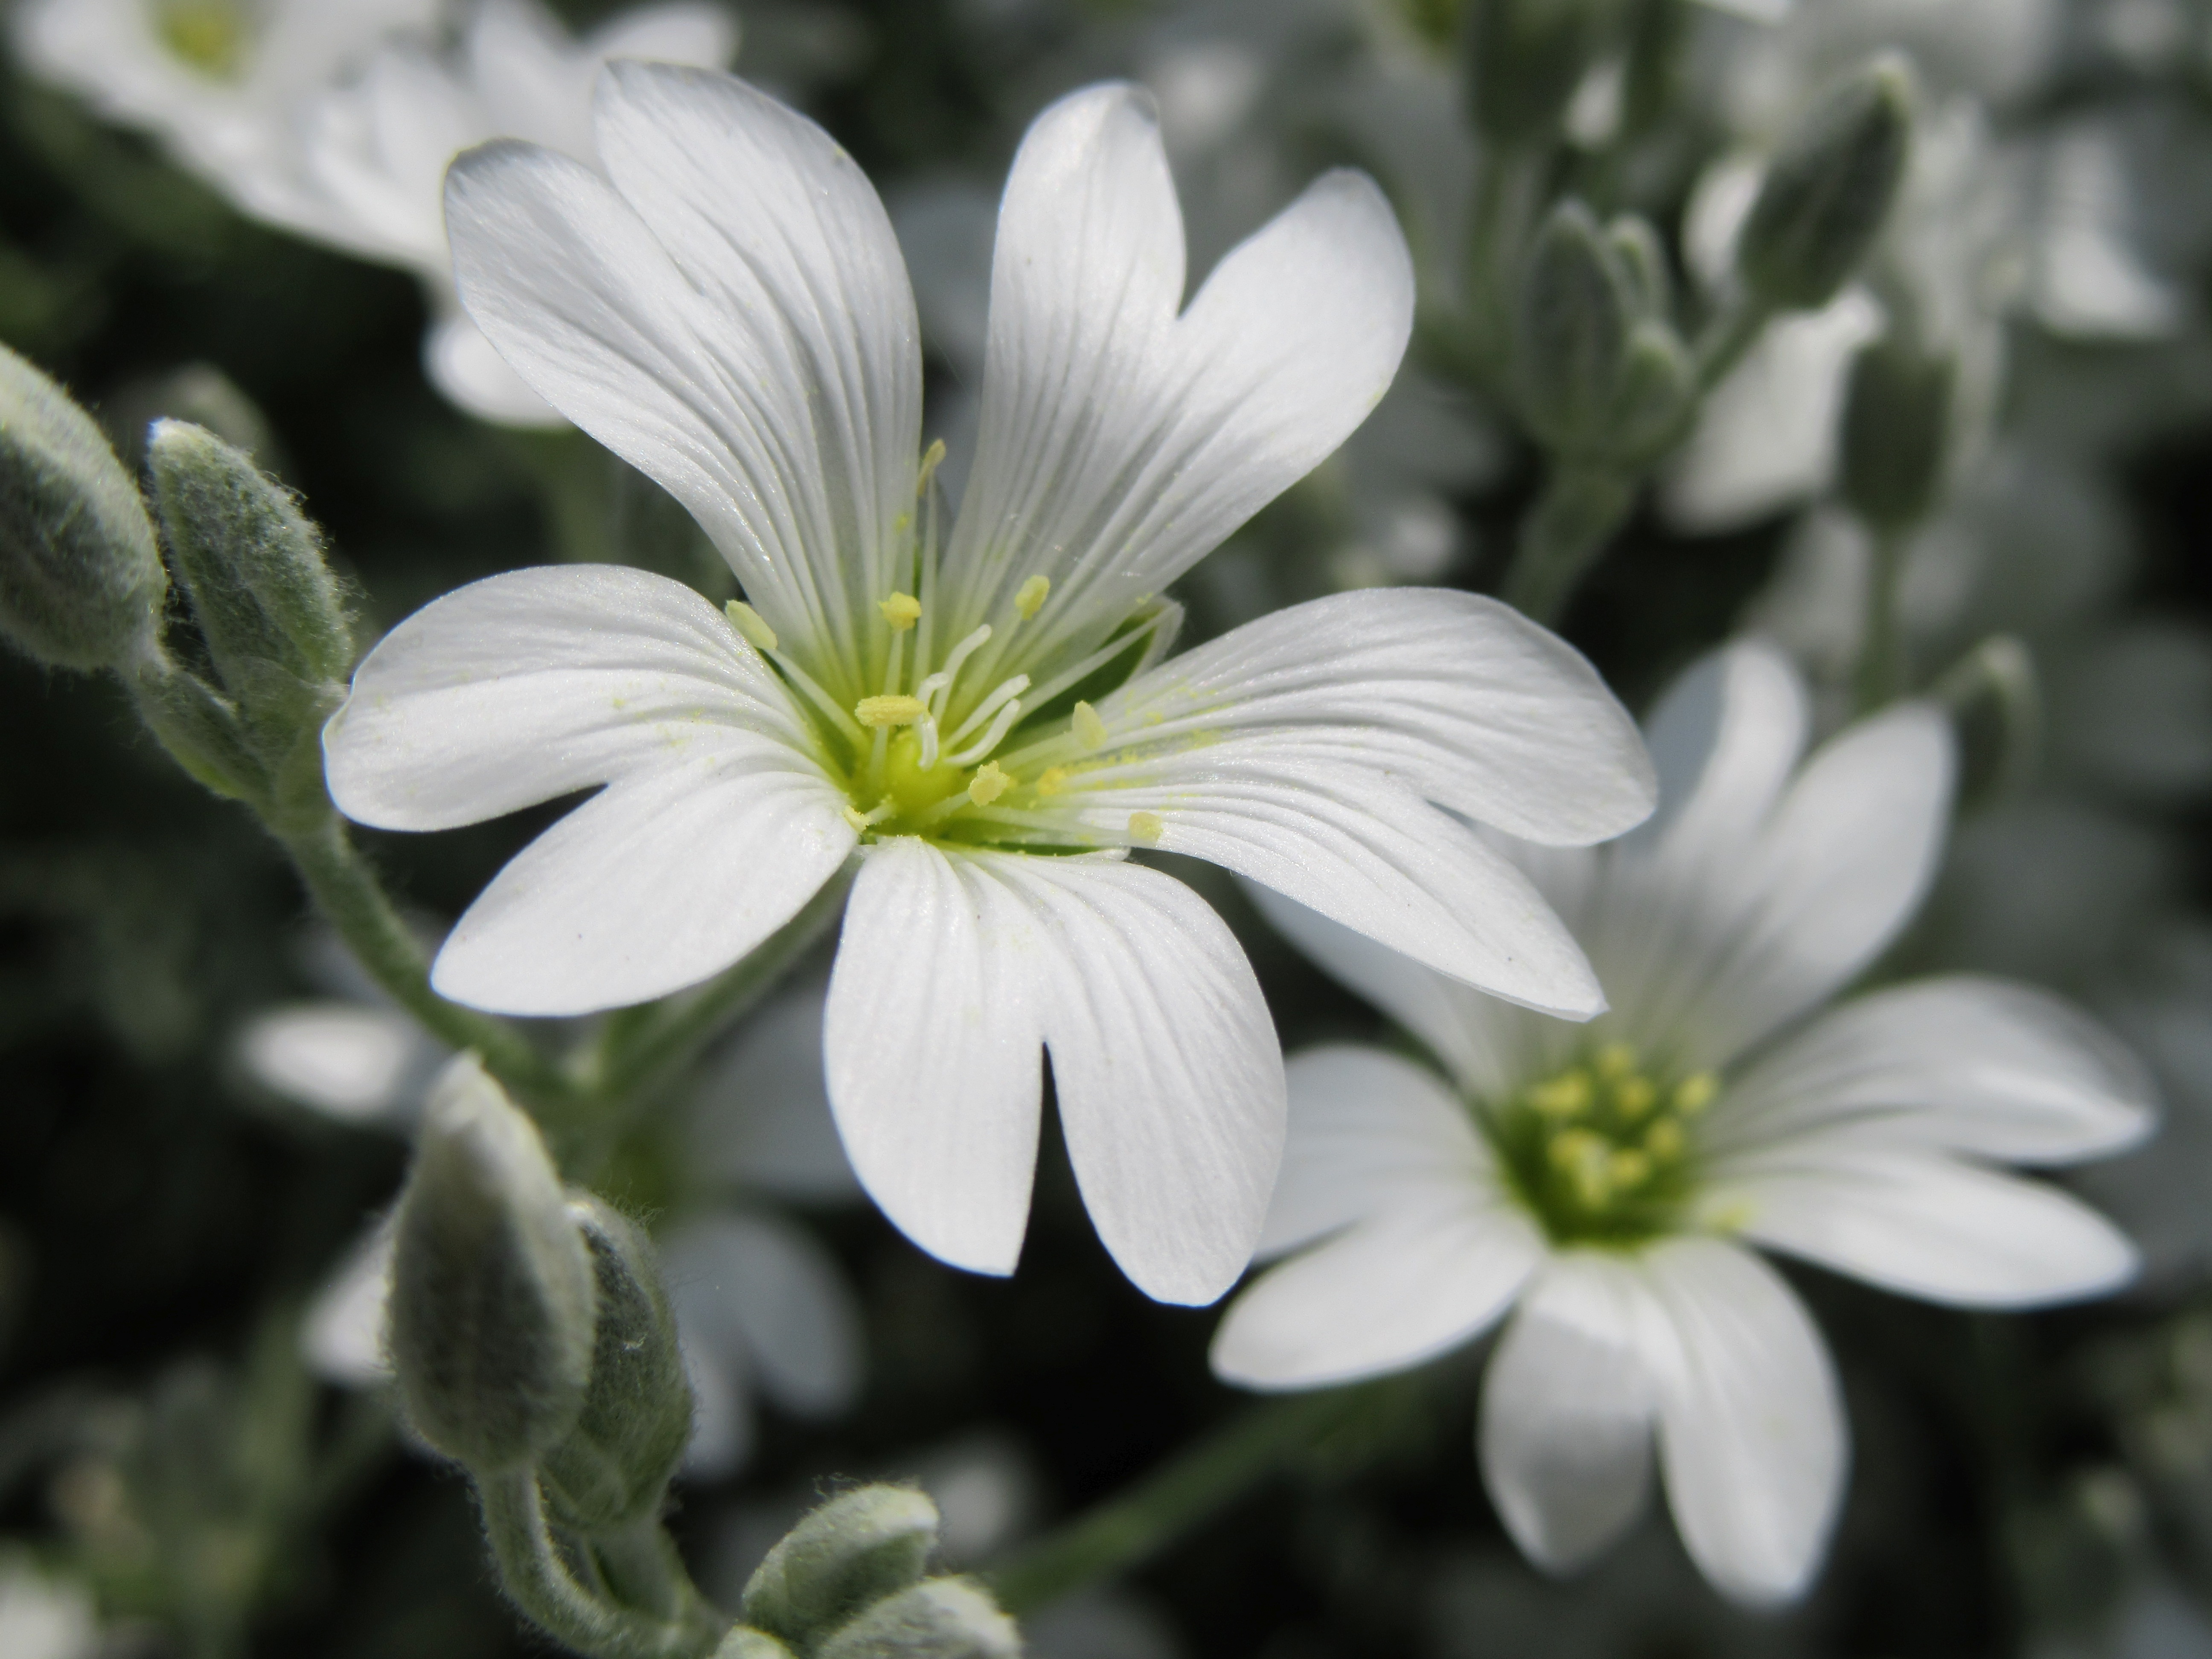
blossom, plant, white, flower, petal, botany, flora, wildflower, flowers, macro photography, white flowers, flowering plant, land plant